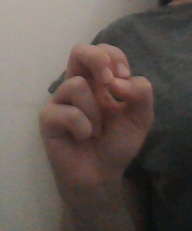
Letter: gaaf